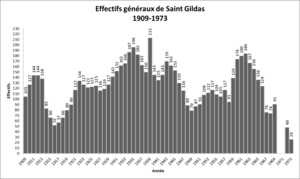
A partir de 1970, l’enseignement est donné à Notre-Dame. Saint Gildas devient foyer et internat. Seuls les jeunes se préparant à la vocation restent au petit séminaire. Les effectifs totaux pour les années 1970 et 1971 sont indisponibles, aussi bien dans les Bulletins que dans les archives diocésaines
Le petit séminaire Saint-Gildas ou institution Saint-Gildas est une institution d'enseignement secondaire catholique ouverte de 1909 à 1973 à Charlieu, dans le département de la Loire, en France.